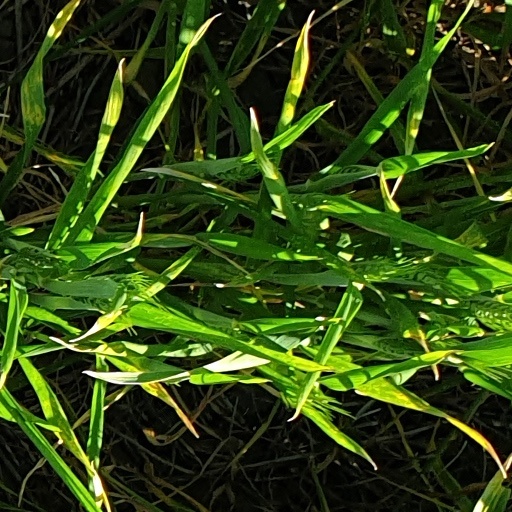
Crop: wheat